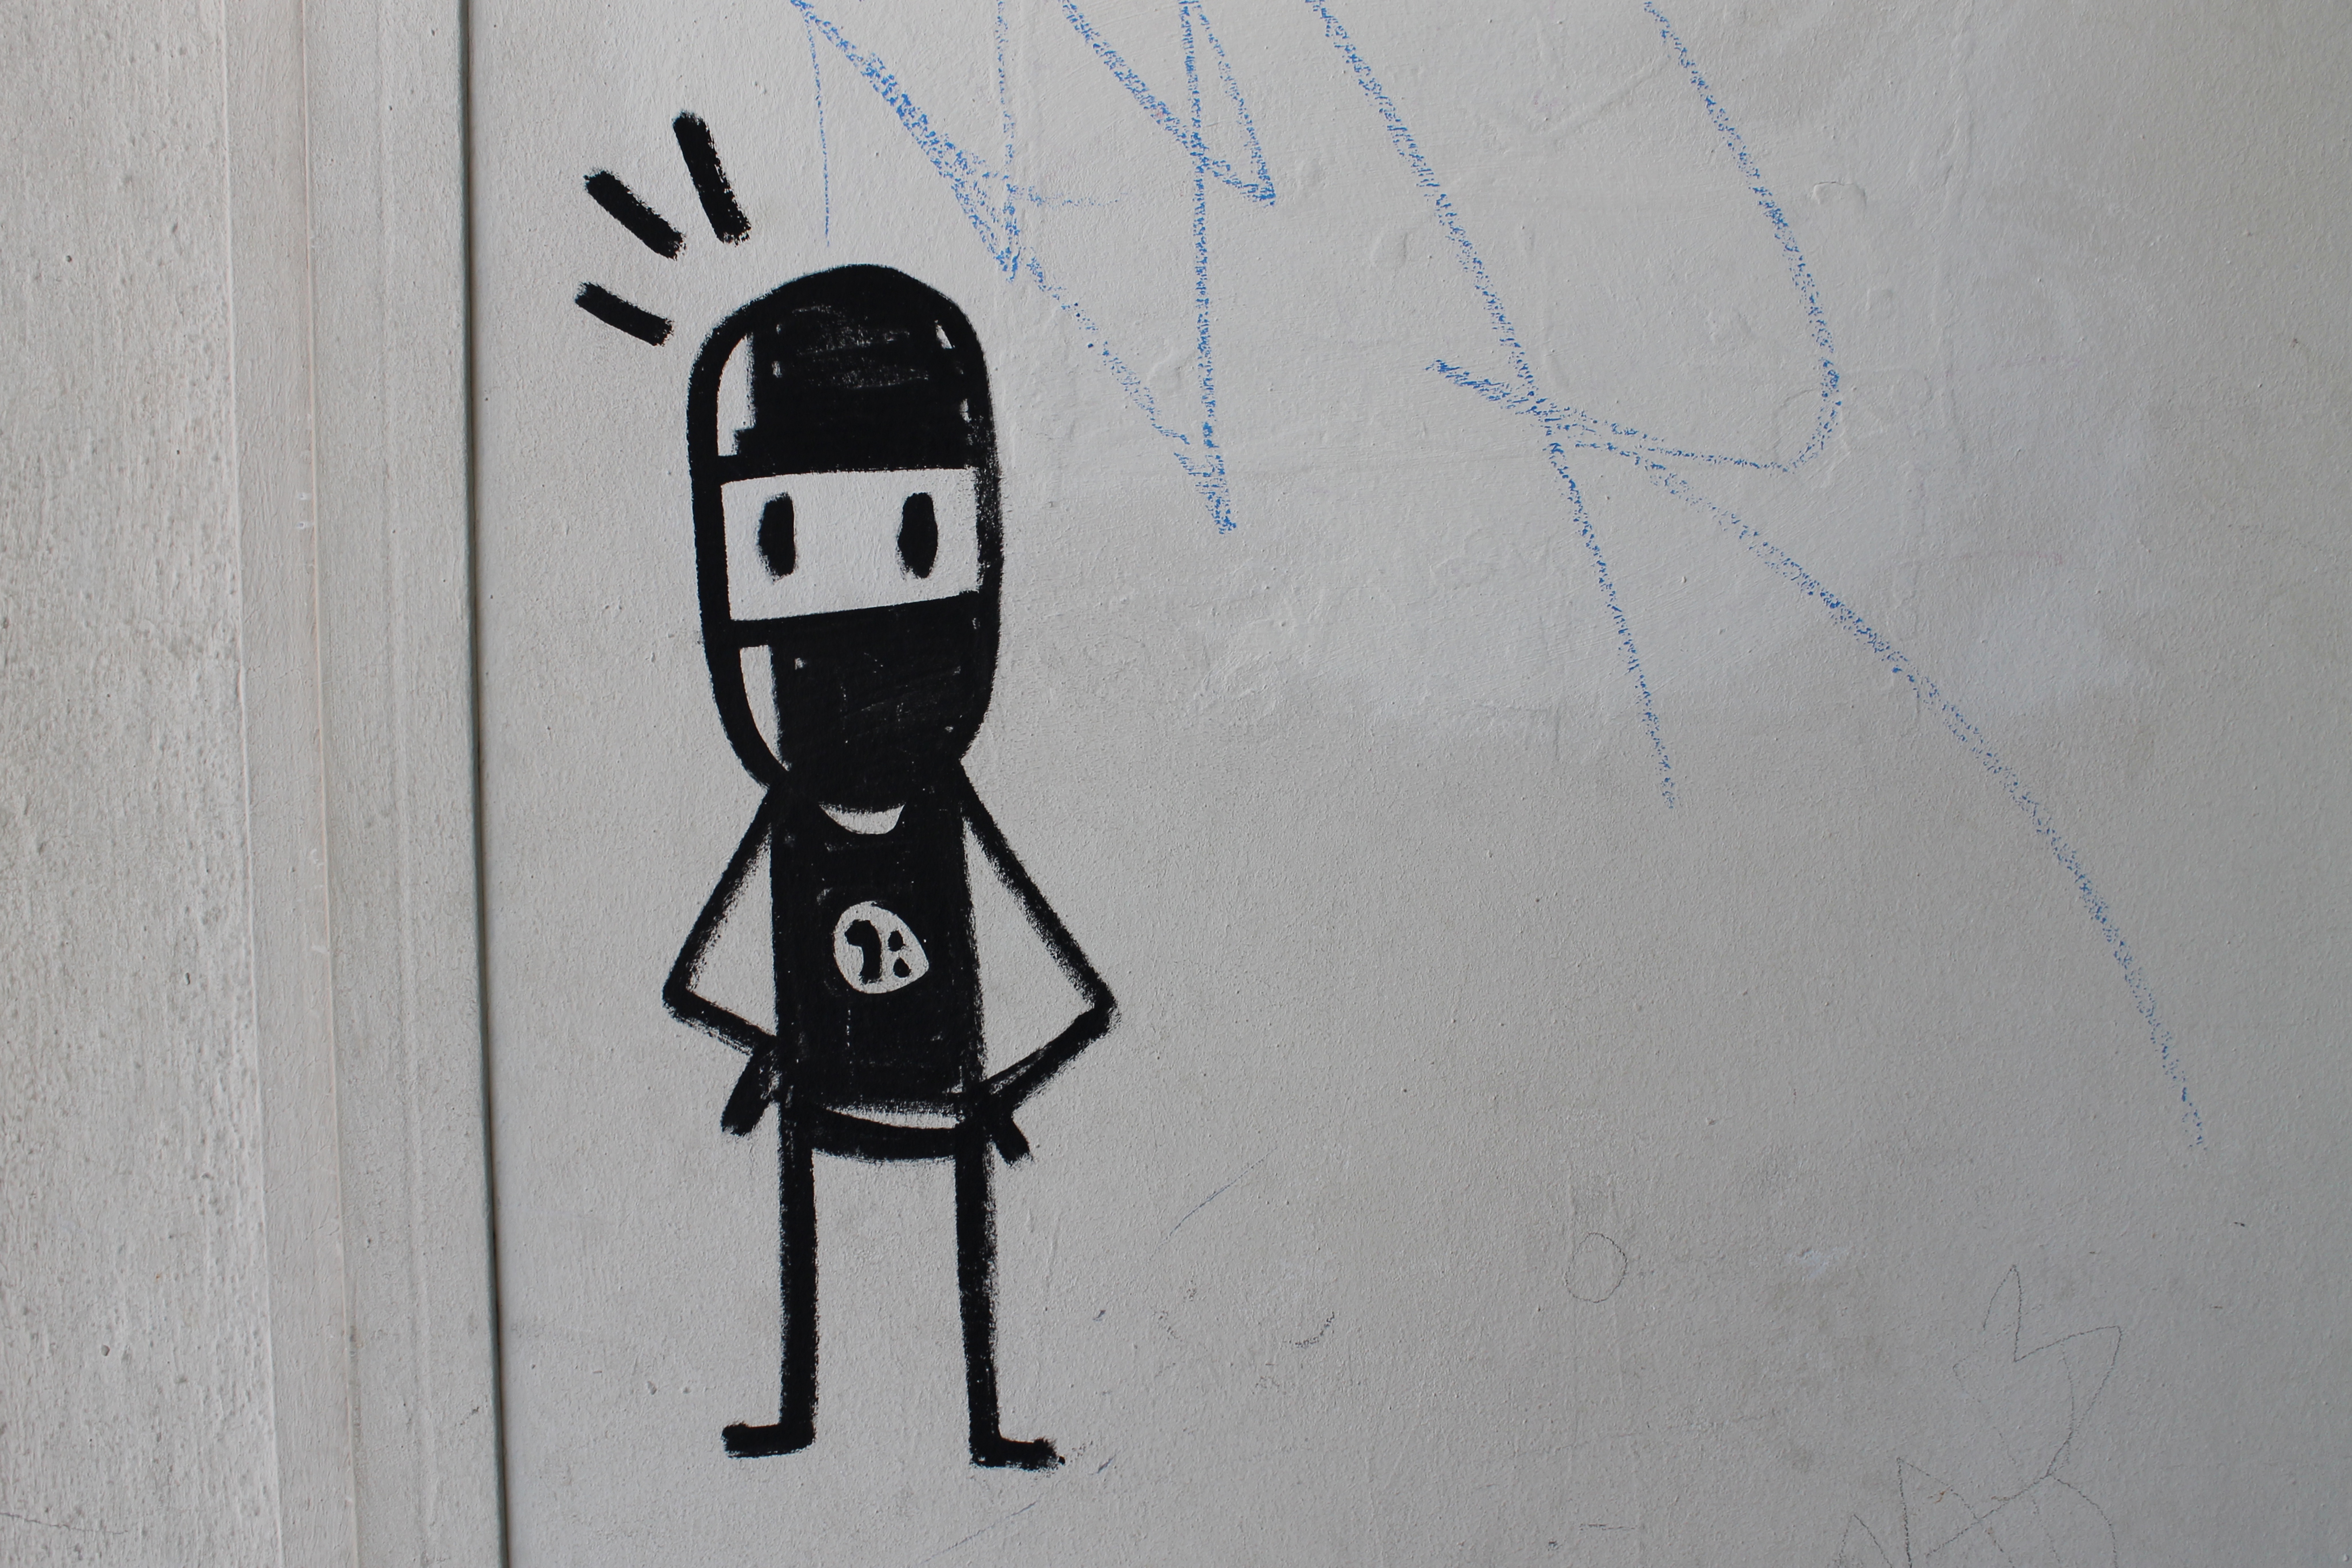
white, number, wall, black, graffiti, street art, font, art, sketch, drawing, illustration, shape